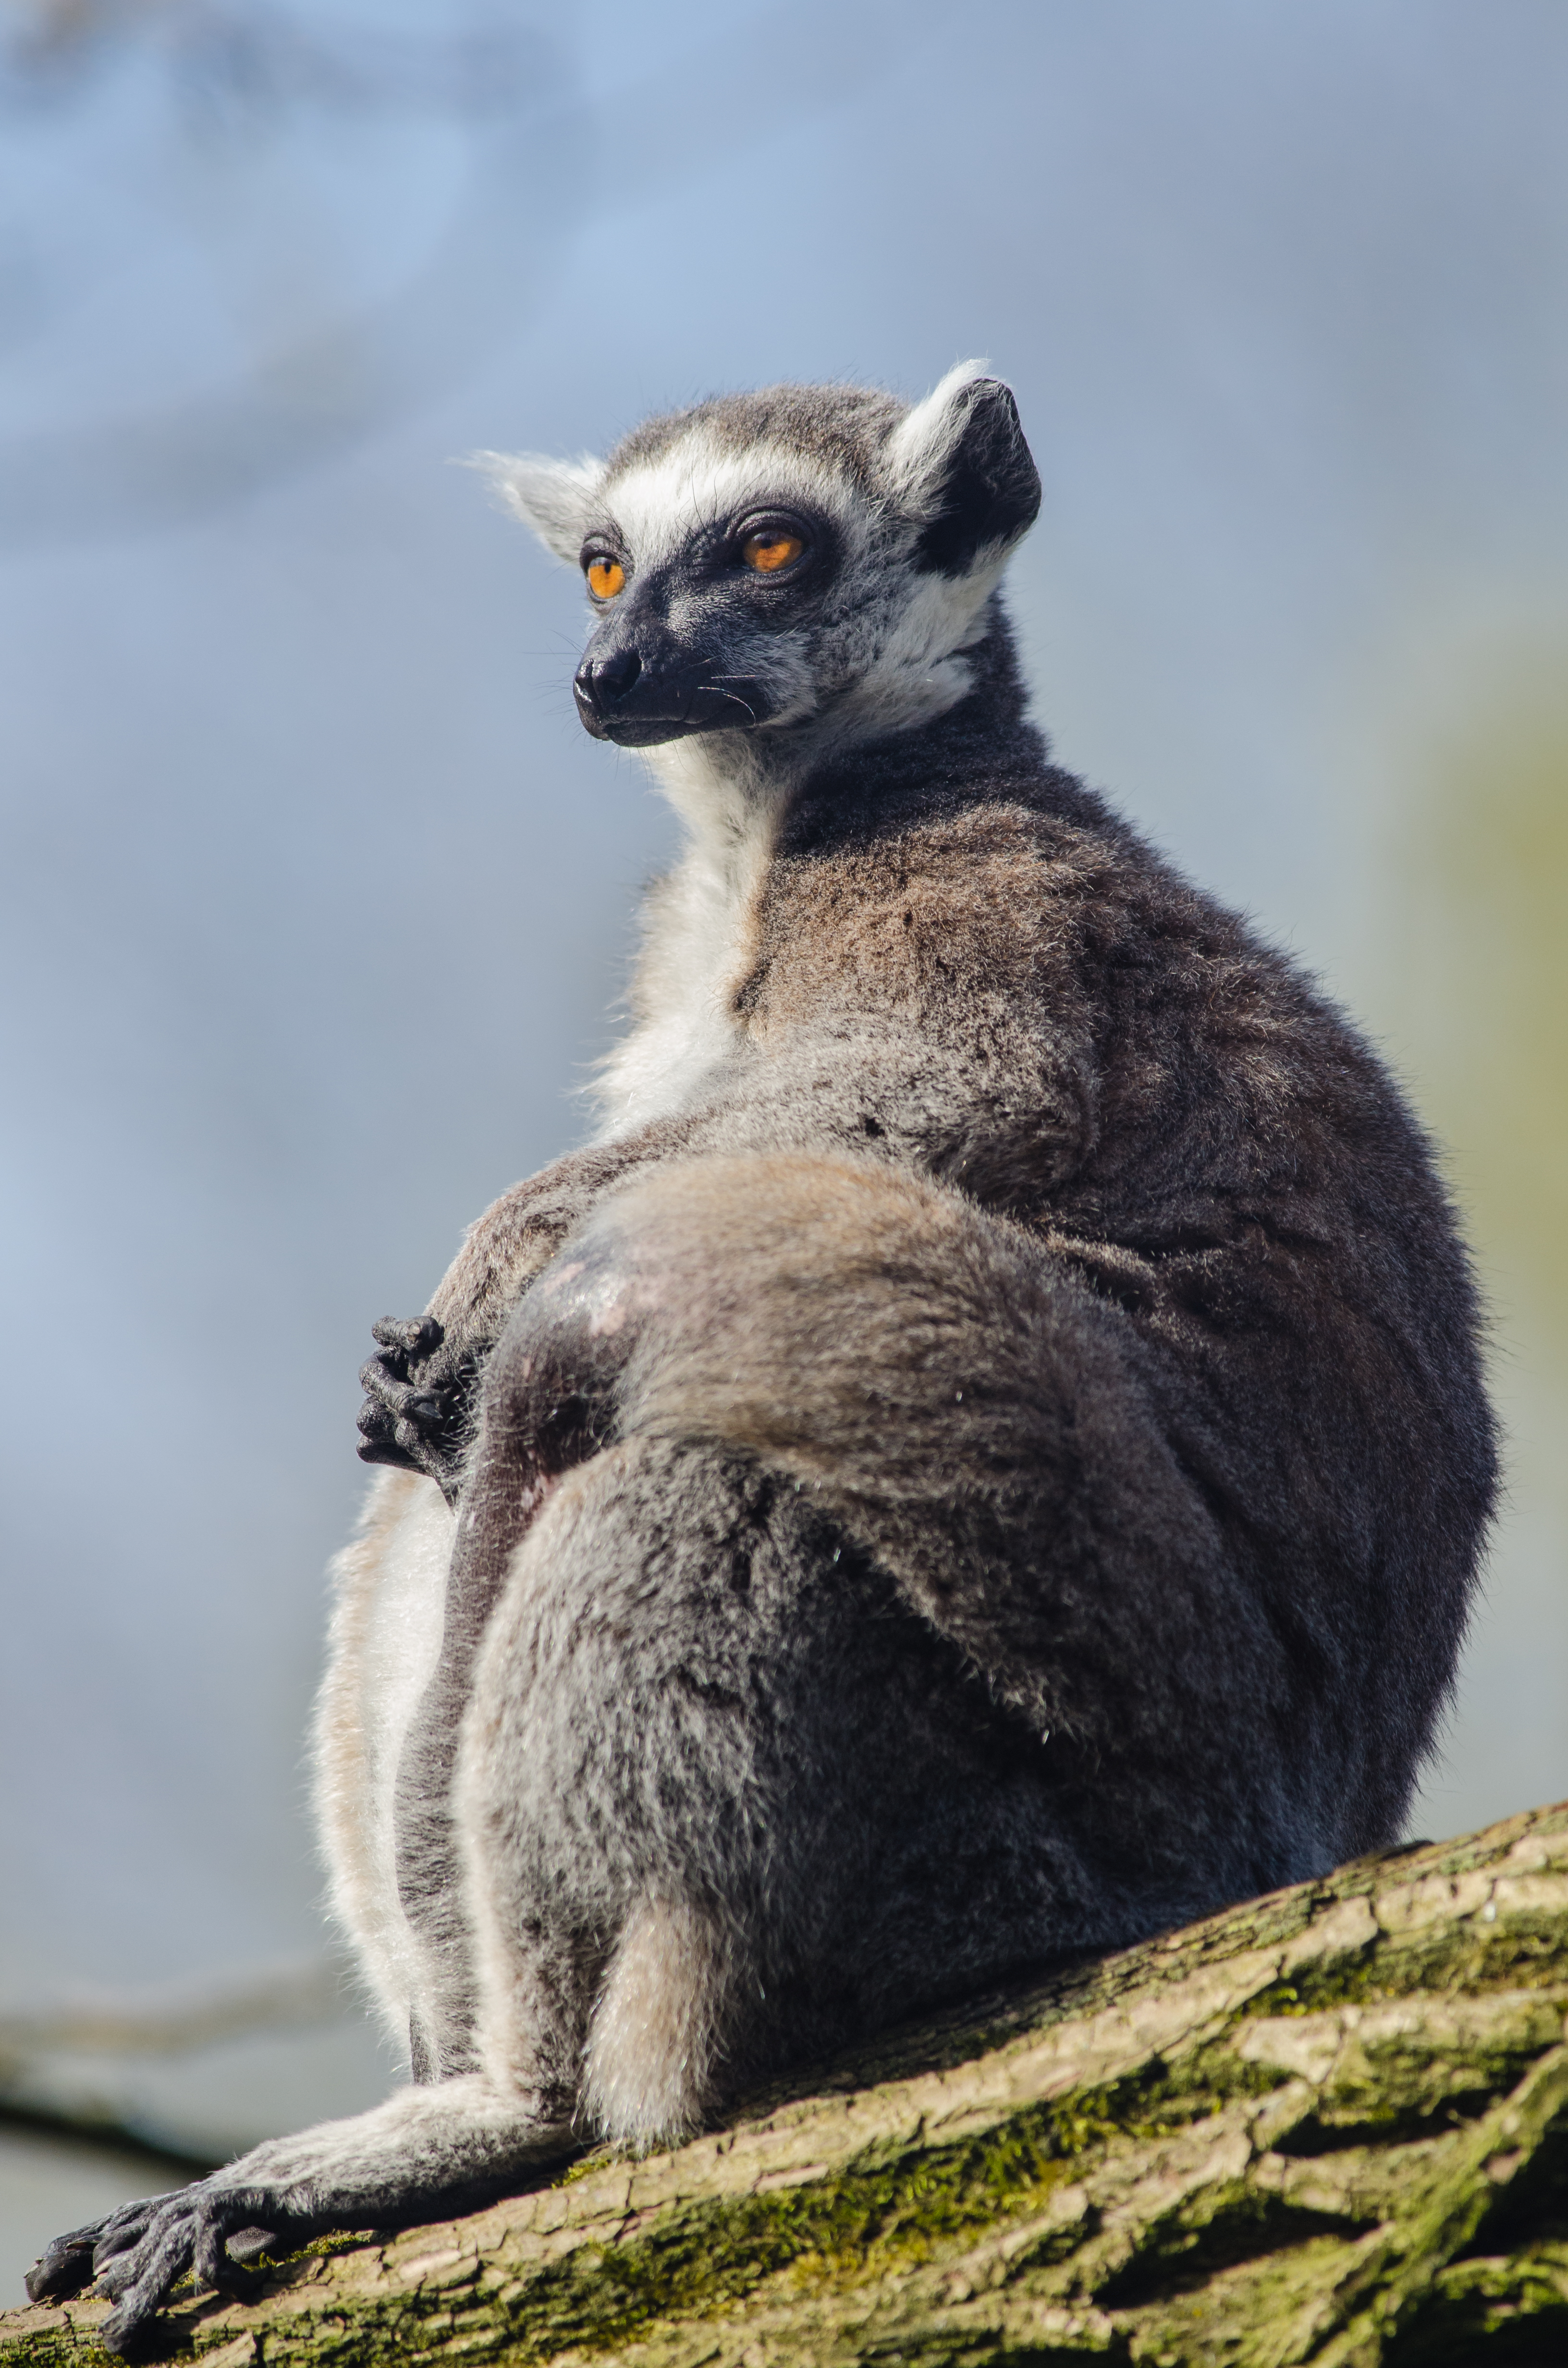
nature, ring, feet, cute, wildlife, zoo, mammal, nikon, fauna, close up, eyes, whiskers, hands, madagascar, vertebrate, germany, deutschland, adorable, lemur, d7000, niedlich, tierpark, tailed, katta, hnde, fse, madagaskar, lemuren, kattas